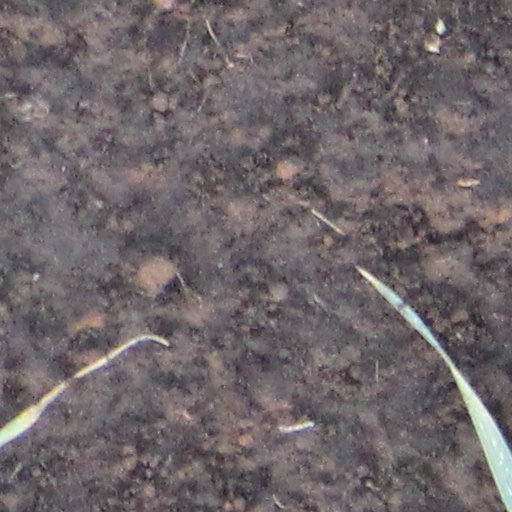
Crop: wheat